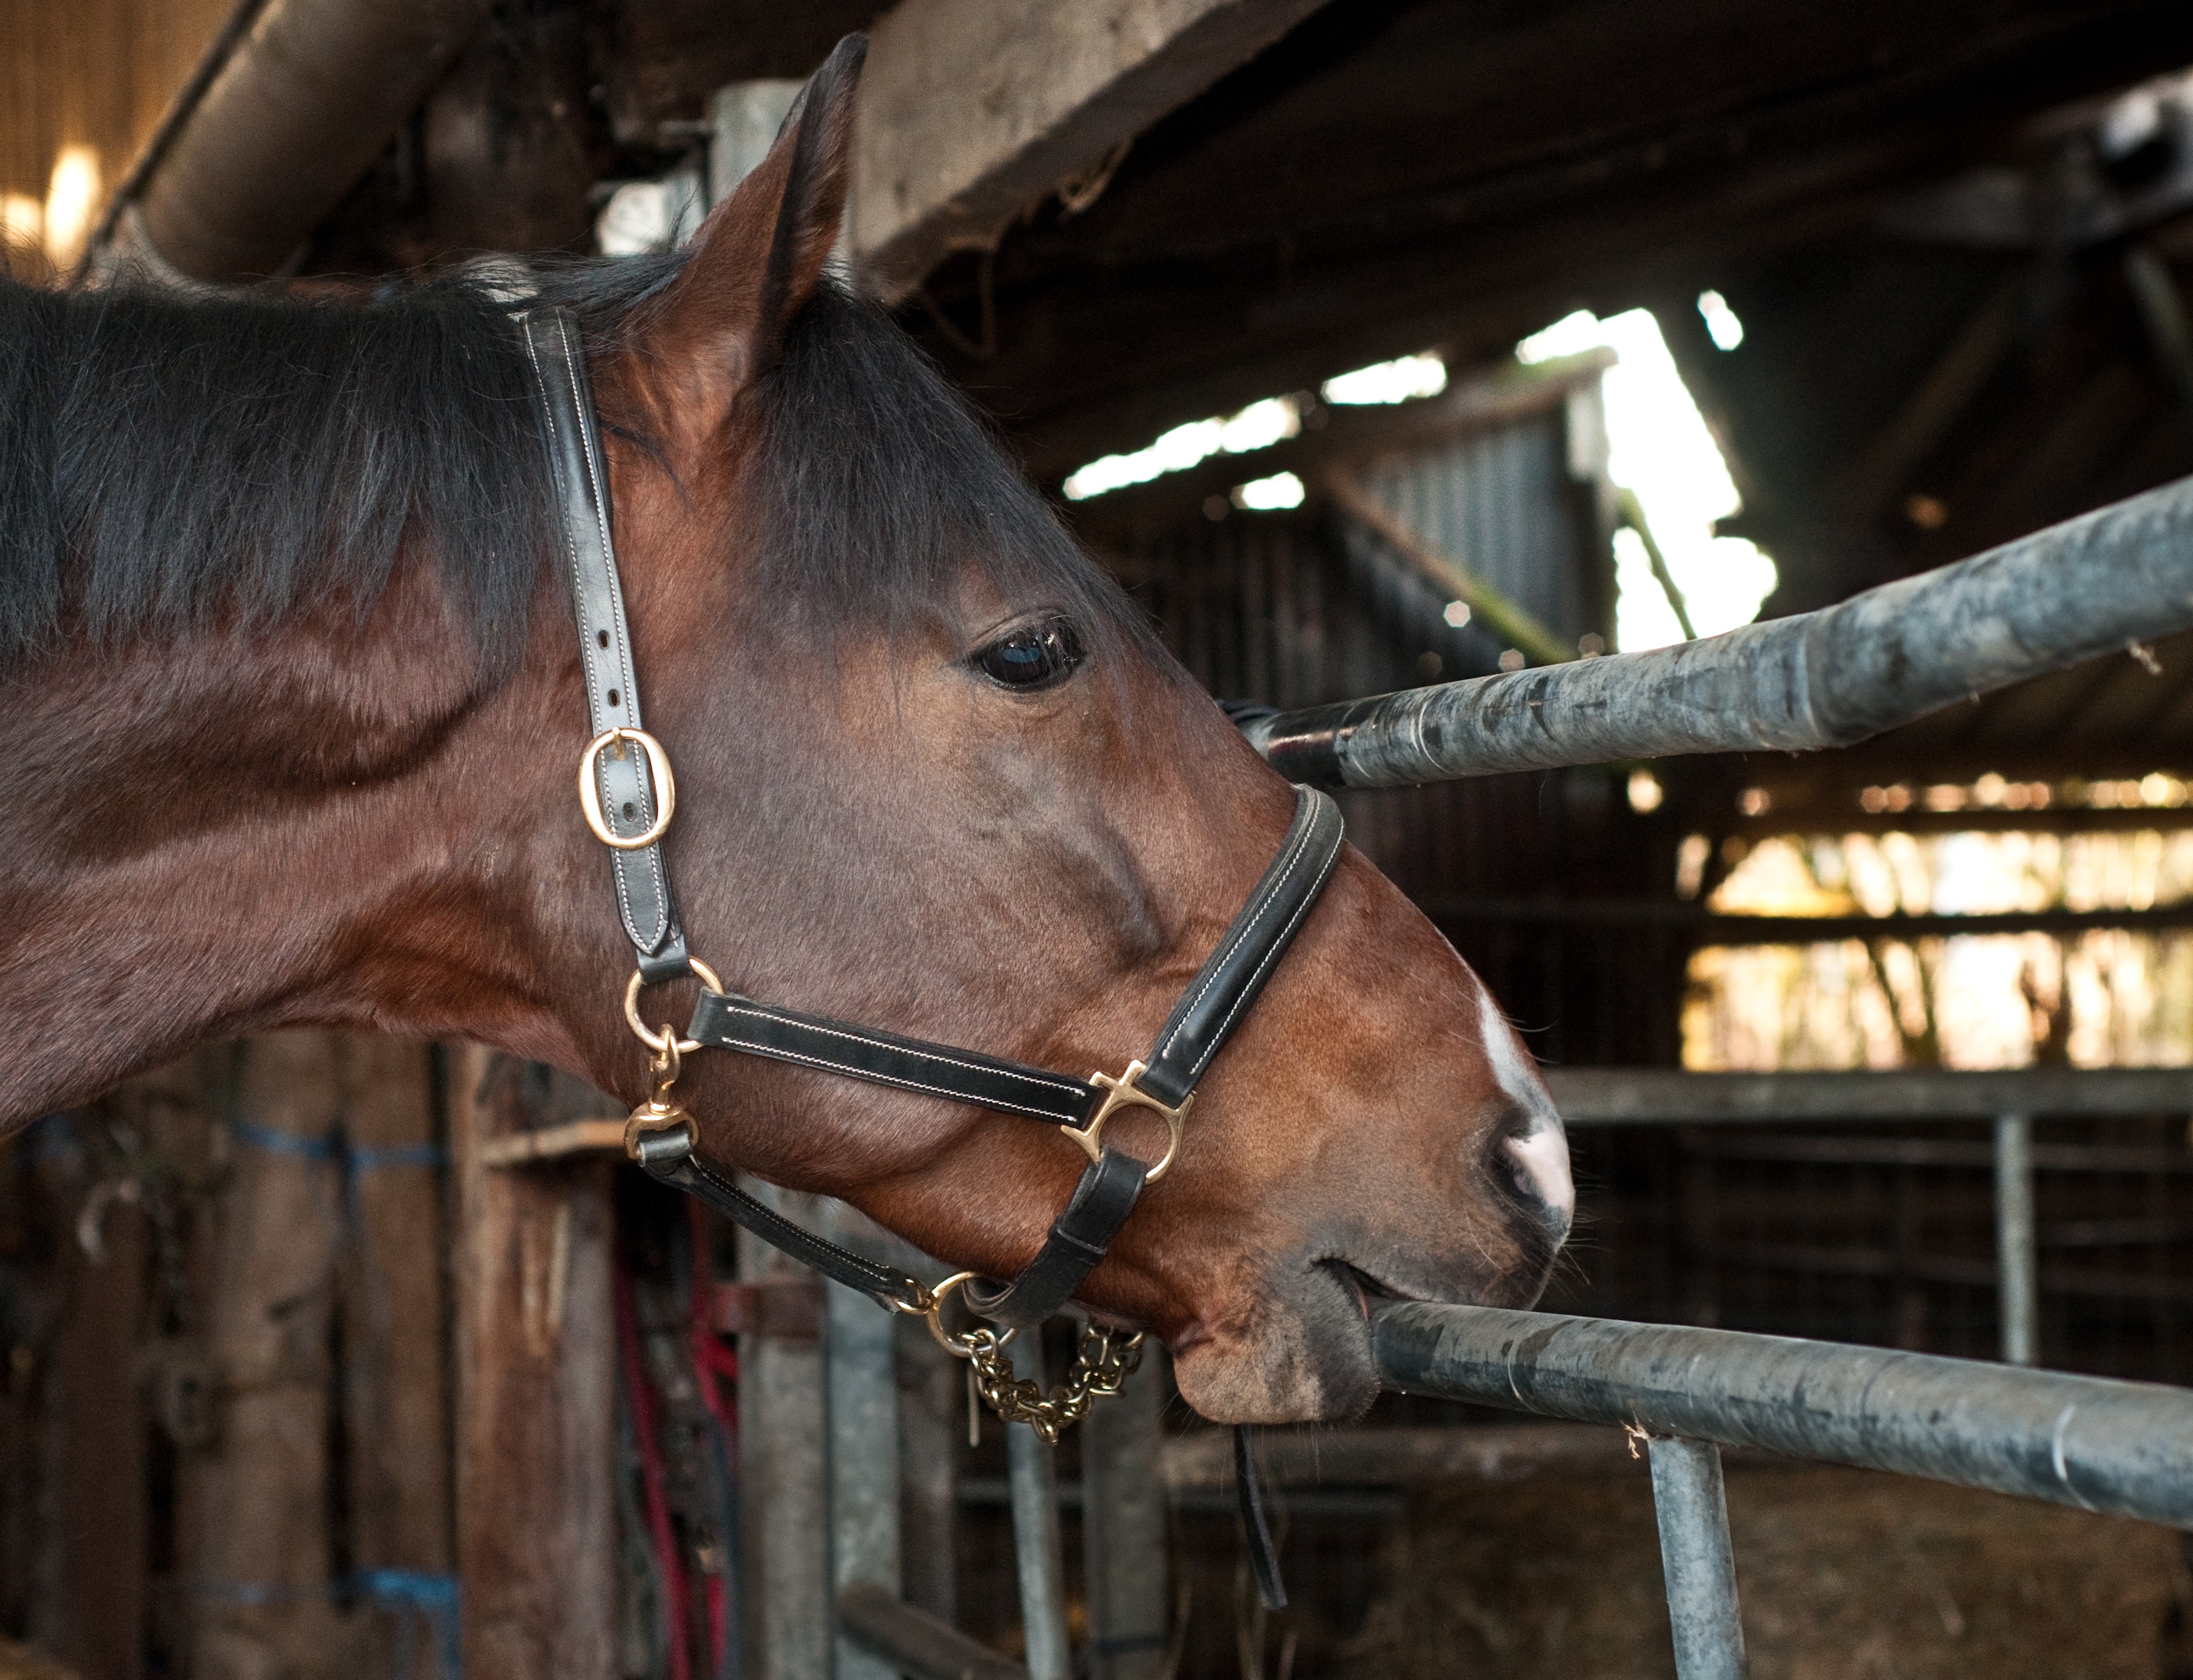
play, animal, livestock, horse, rein, stallion, mane, stable, bridle, snout, mare, bit, halter, bite, pack animal, horse like mammal, mustang horse, horse harness, horse tack, horse supplies